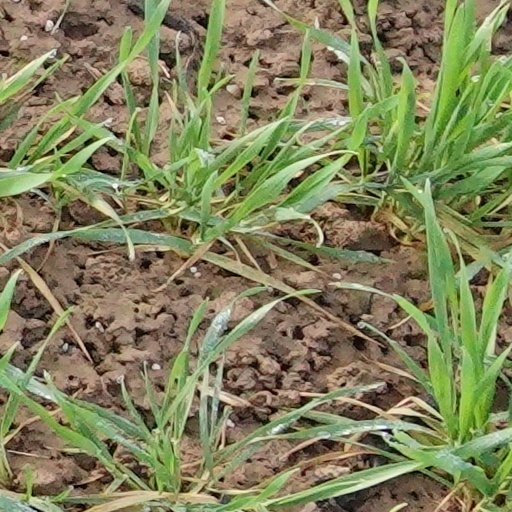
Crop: wheat